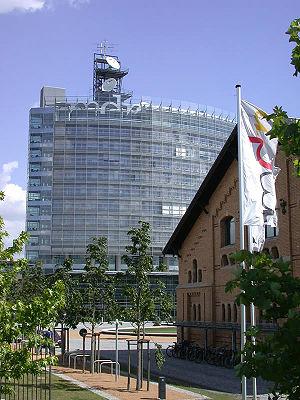
Le Mitteldeutscher Rundfunk est un organisme de droit public créé en 1992 et basé à Leipzig-Südvorstadt. Elle est membre de l'ARD.